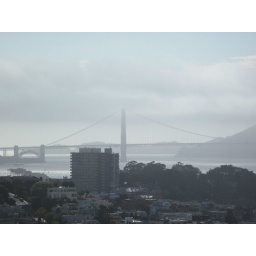
A day walking around SF. Random pictures of beautiful building and steets. A day walking around San Francisco. Random pictures of beautiful streets and buildings.